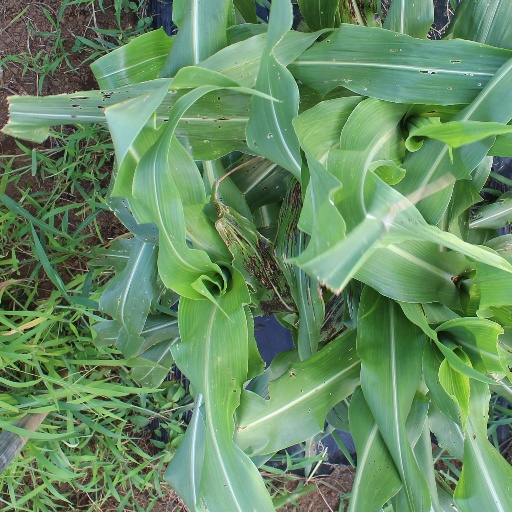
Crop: sorghum